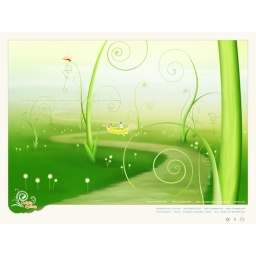
Wayside grass love the stanthen your dreams will came out in flowers